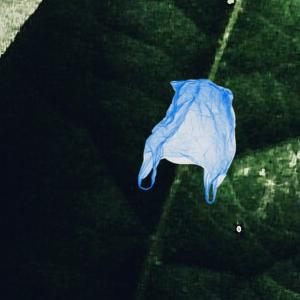
Label: plasticbags